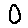
Label: 0